Edmond Marie Félix de Boislecomte

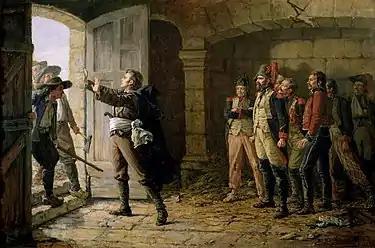
D'Elbée Protecting the Republican Prisoners After the Battle of Chemillé (April 11, 1793)

Vicomte Edmond Marie Félix de Boislecomte (28 April 1849, Arras - 1923, Arras) was a French painter of genre and historical scenes.